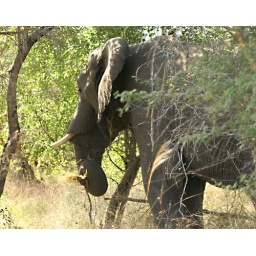
Aware of the presence of our car, but without much concern, a male elephant feeds in the Kruger Park